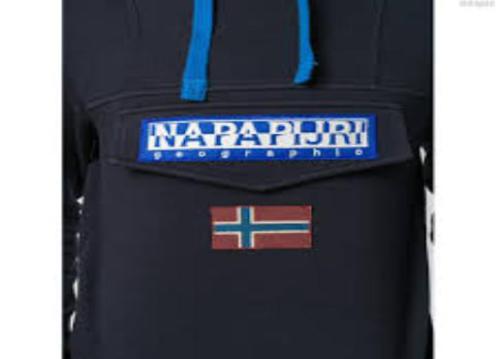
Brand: napapijri
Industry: Clothes